Atika Bouagaa

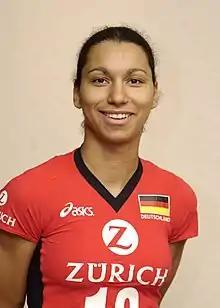

Standing at and nicknamed "Bougi", she has played as an outside-hitter for the German Women's National Team since 2002.